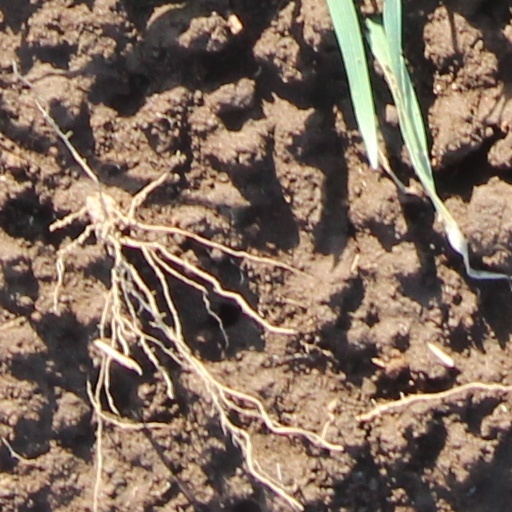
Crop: wheat